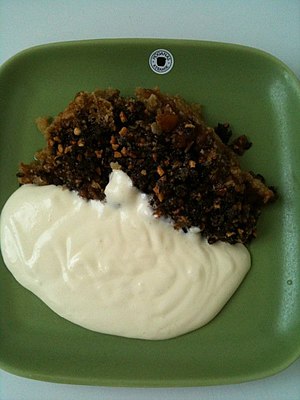
Skånsk æblekage
Skånsk æblekage
Skånsk æblekage er en kage fra Skåne lavet af æbler og kanel. Den serveres med vaniljesauce. Kagen spises traditionelt den 11. november.